Glenthompson, Victoria

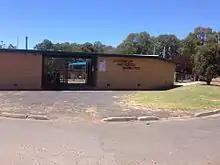
Glenthompson War Memorial Swimming Pool

Nowadays it is a very quiet country town that serves as a minor transport and services hub for the surrounding farming district.